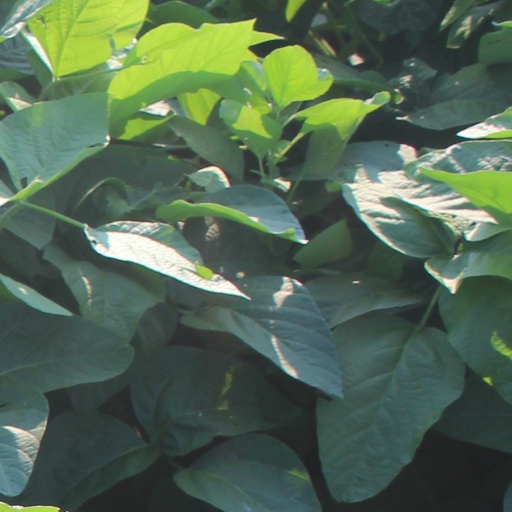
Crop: soybean